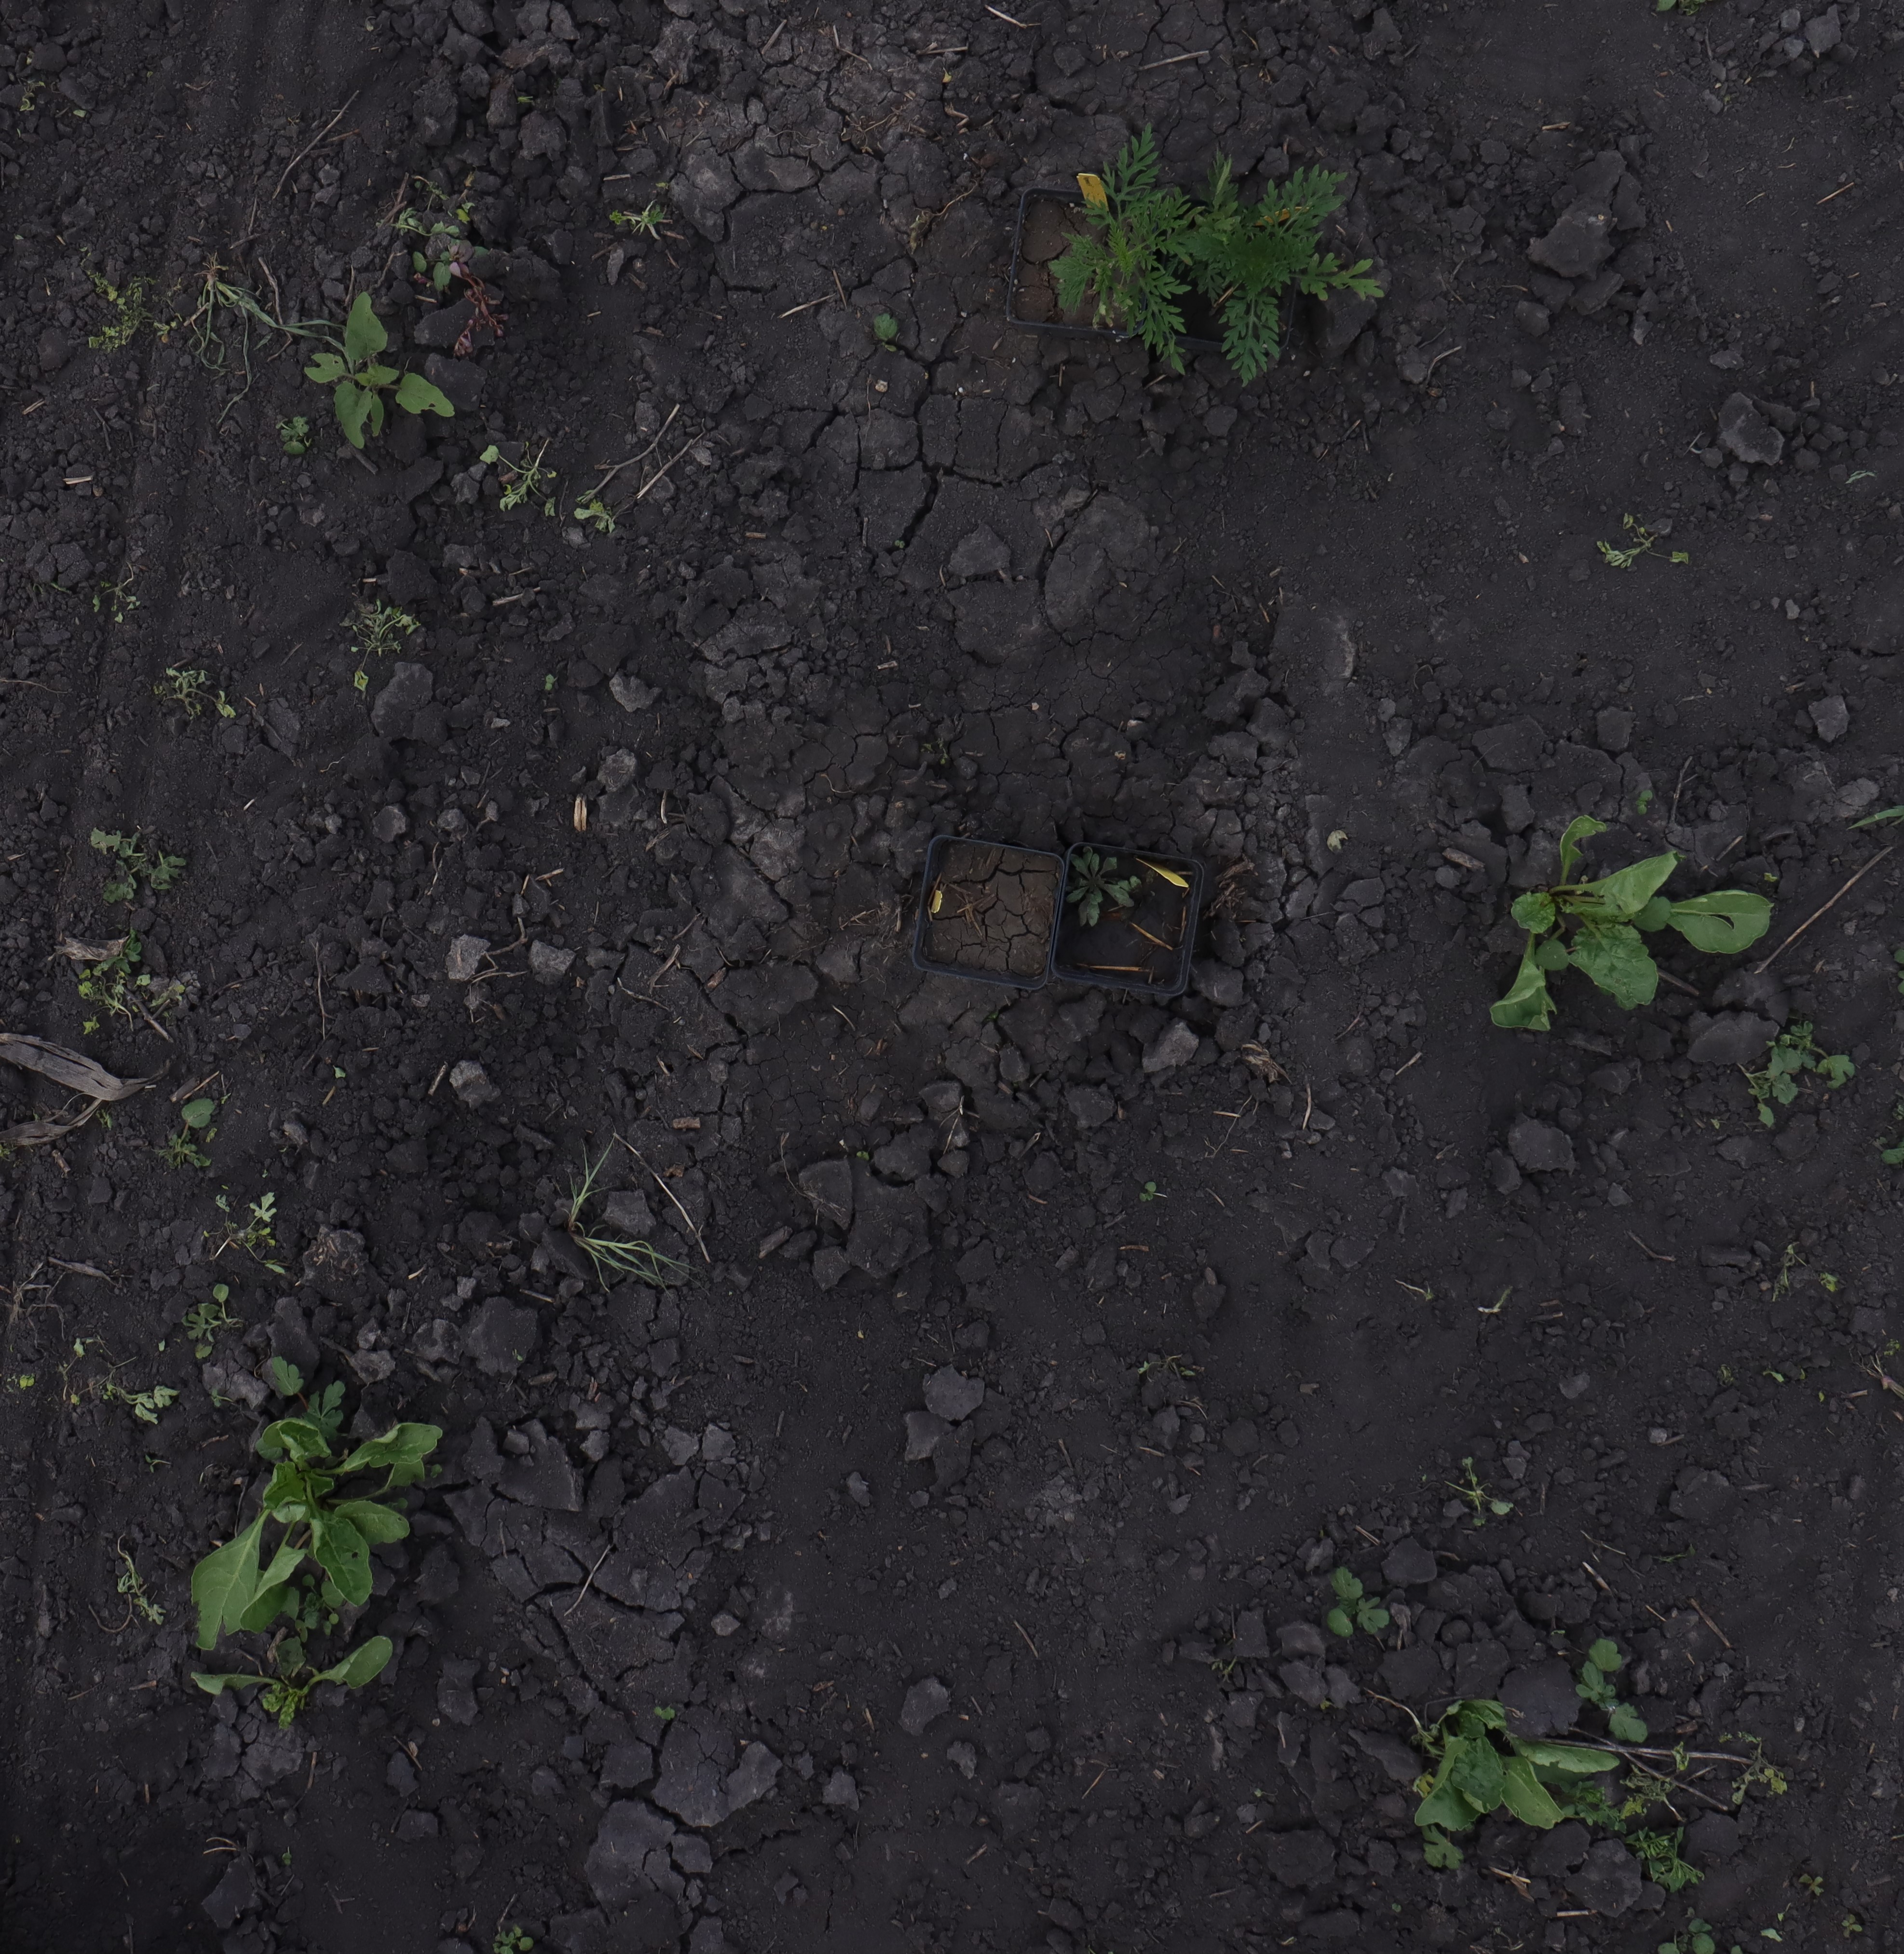
Crop: Sugar beet
Objects: Sugar beet, Sugar beet, Sugar beet, Horseweed, Ragweed